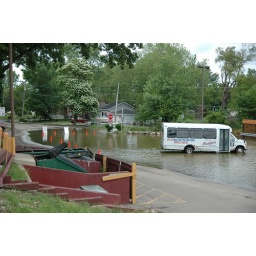
They used shuttle bus to drive people over the water to the front door.